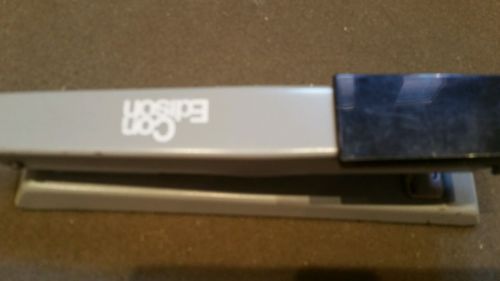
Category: stapler